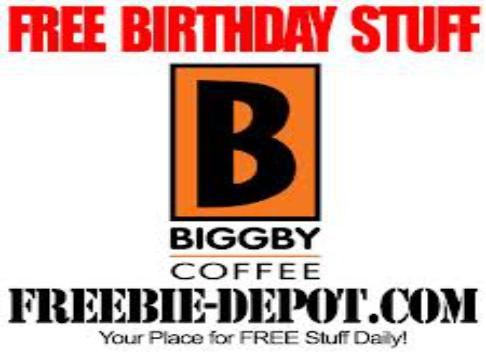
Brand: Biggby Coffee
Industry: Food